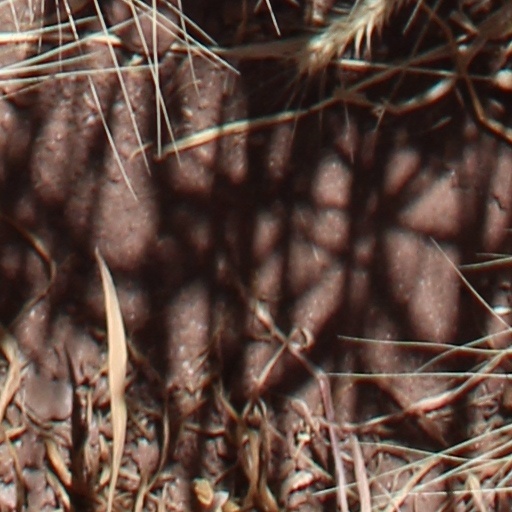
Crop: wheat